Donald Blackburn

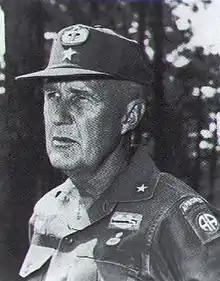

He served as the assistant deputy director, Defense Communications Planning Group from August 1966 to August 1967, the assistant division commander, 82nd Airborne Division from September 1967 to October 1968, and the director of plans and programs, office of the Chief of Research and Development from October 1968 until his retirement in 1971.